Falkirk Wheel

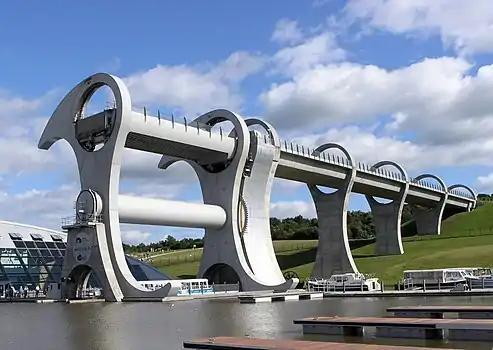
The Falkirk Wheel

The Falkirk Wheel (Scottish Gaelic: "Cuibhle na h-Eaglaise Brice") is a rotating boat lift in Tamfourhill, Falkirk, in central Scotland, connecting the Forth and Clyde Canal with the Union Canal. It opened in 2002 as part of the Millennium Link project, reconnecting the two canals for the first time since the 1930s.